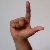
The image shows a hand gesture representing the letter 'L' in Indian Sign Language.